Bioprinting drug delivery

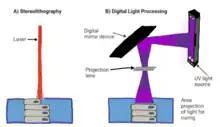

Hydrogels are three-dimensional polymeric networks that can maintain their structure while absorbing large amounts of water or biological fluids. Hydrogels can be made of many different synthetic polymers or natural polysaccharides. These have been widely studied due to their similarities to the human extracellular matrix (ECM) and their ability to encapsulate drugs. They are mainly printed using jetting and extrusion.